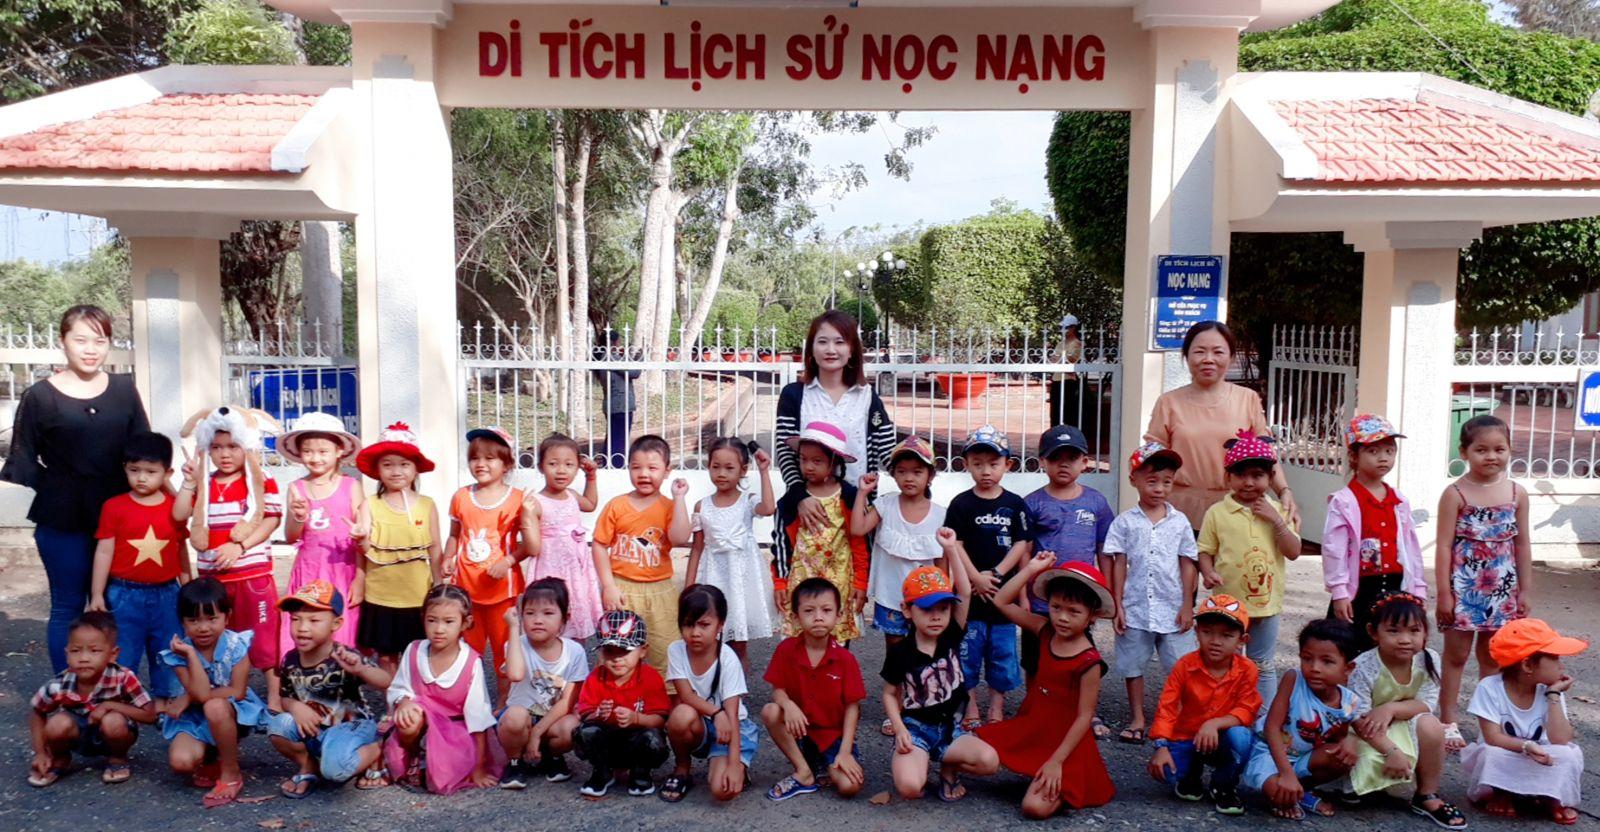
có ba người giáo viên đang chụp hình với những đứa trẻ